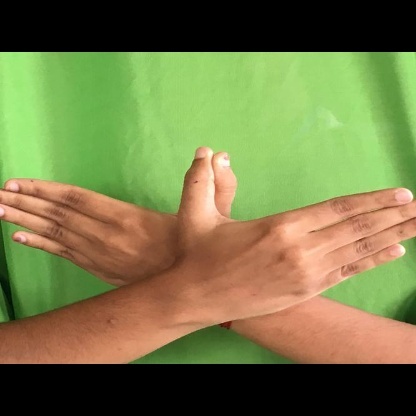
Mudra: Garuda